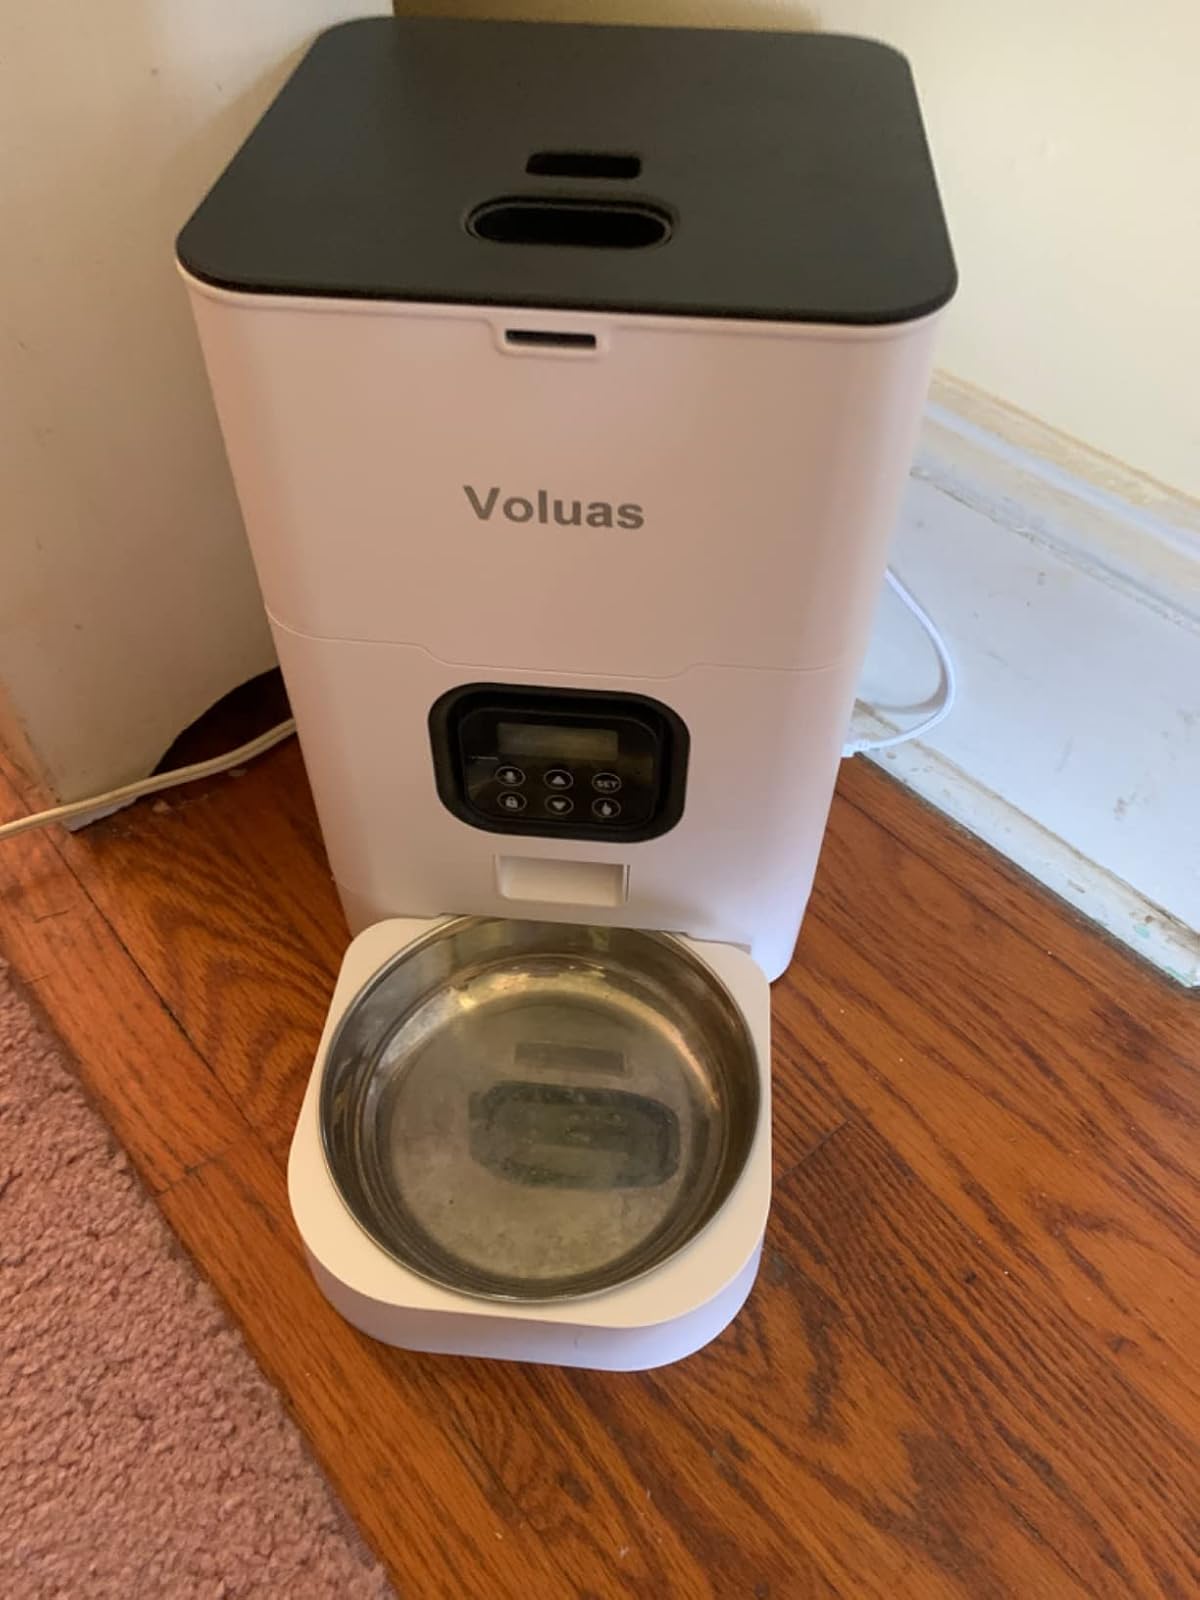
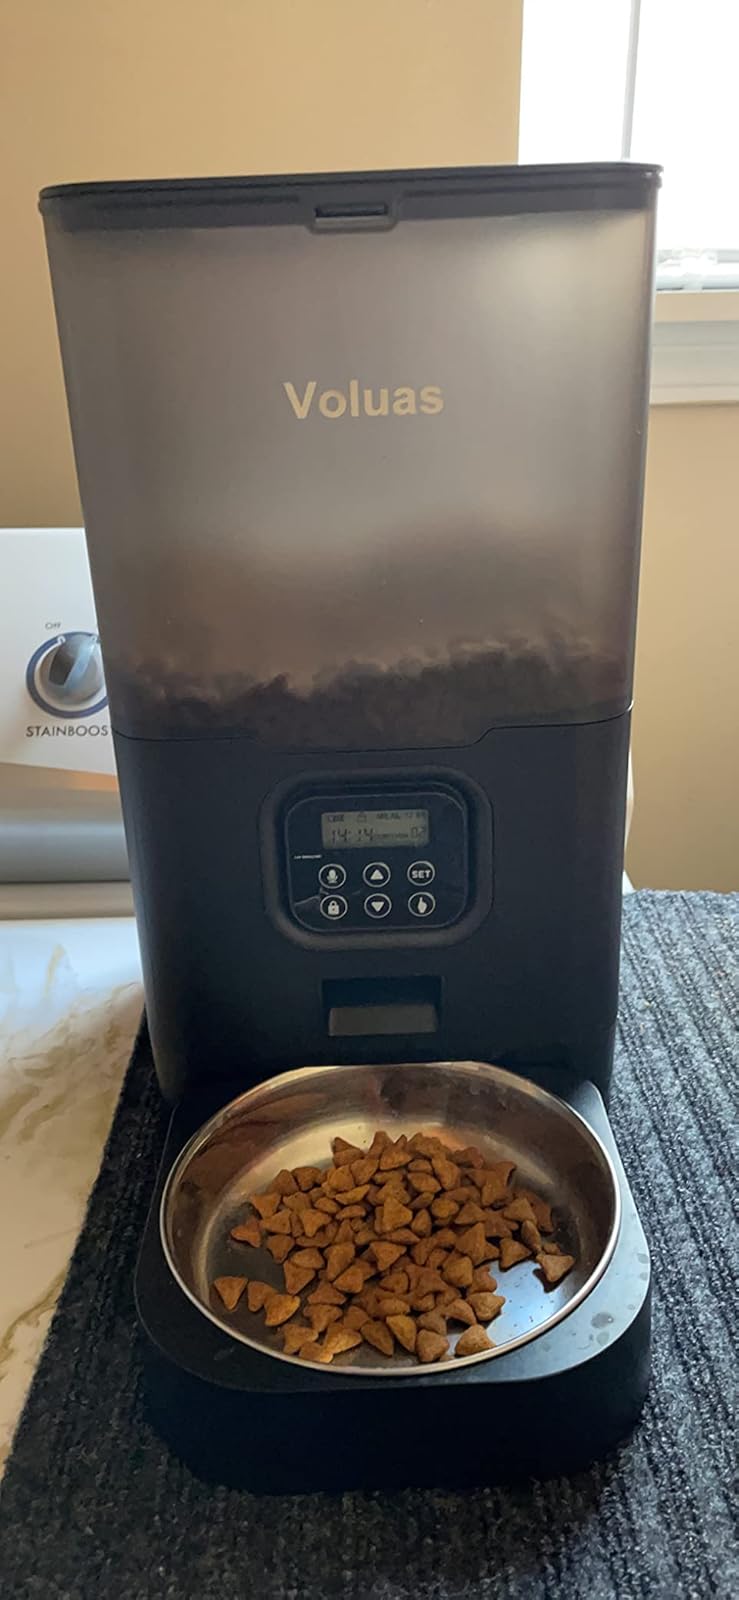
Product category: items_feeder
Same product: no